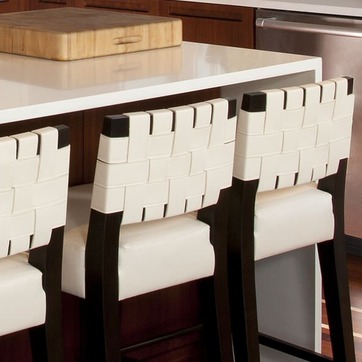
Material: leather